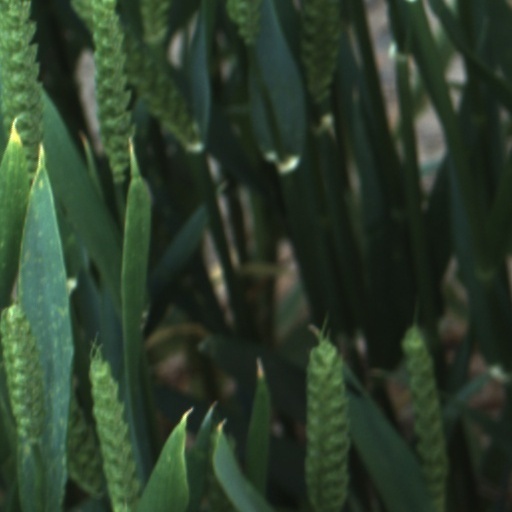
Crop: wheat